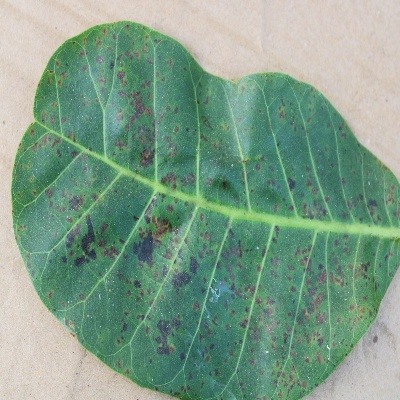
Crop: Cashew
Condition: anthracnose